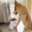
Label: dog